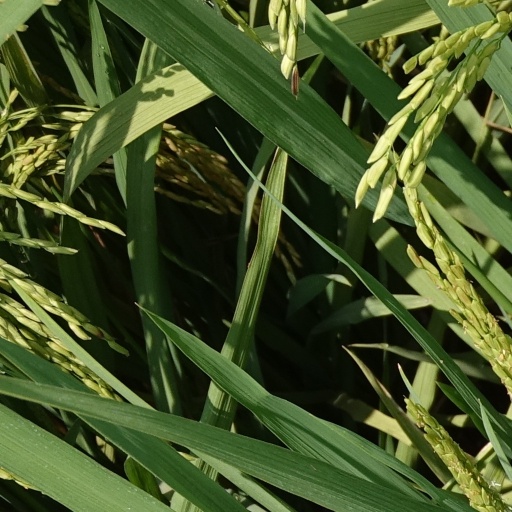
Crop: rice